Phenol

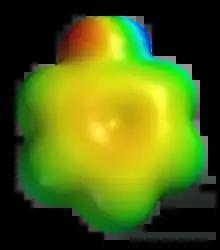
Polar surface area of a "neutral" phenol substructure "shape". An image of a computed electrostatic surface of neutral phenol molecule, showing neutral regions in green, electronegative areas in orange-red, and the electropositive phenolic proton in blue.

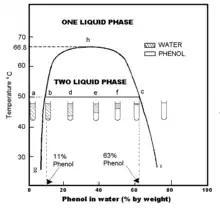
Phenol water phase diagram: Certain combinations of phenol and water can make two solutions in one bottle.

Phenol is highly reactive toward electrophilic aromatic substitution. The enhanced nucleophilicity is attributed to donation pi electron density from O into the ring. Many groups can be attached to the ring, via halogenation, acylation, sulfonation, and related processes.